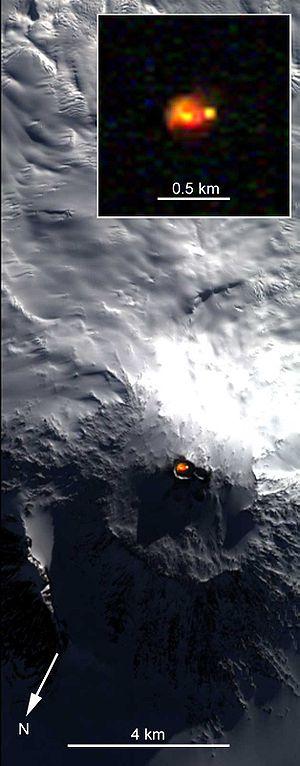
Image satellite du mont Erebus montrant son lac de lave, île de Ross, Antarctique.
Un lac de lave est une masse de lave, généralement basaltique, maintenue fluide par sa température élevée et le brassage provoqué par la remontée continue de gaz volcaniques, et située dans le cratère d'un volcan.